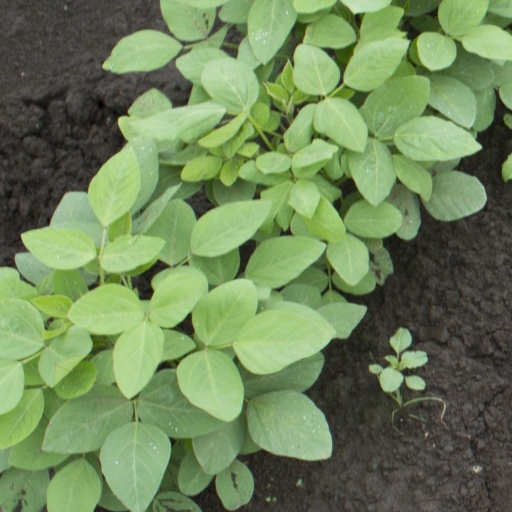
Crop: soybean